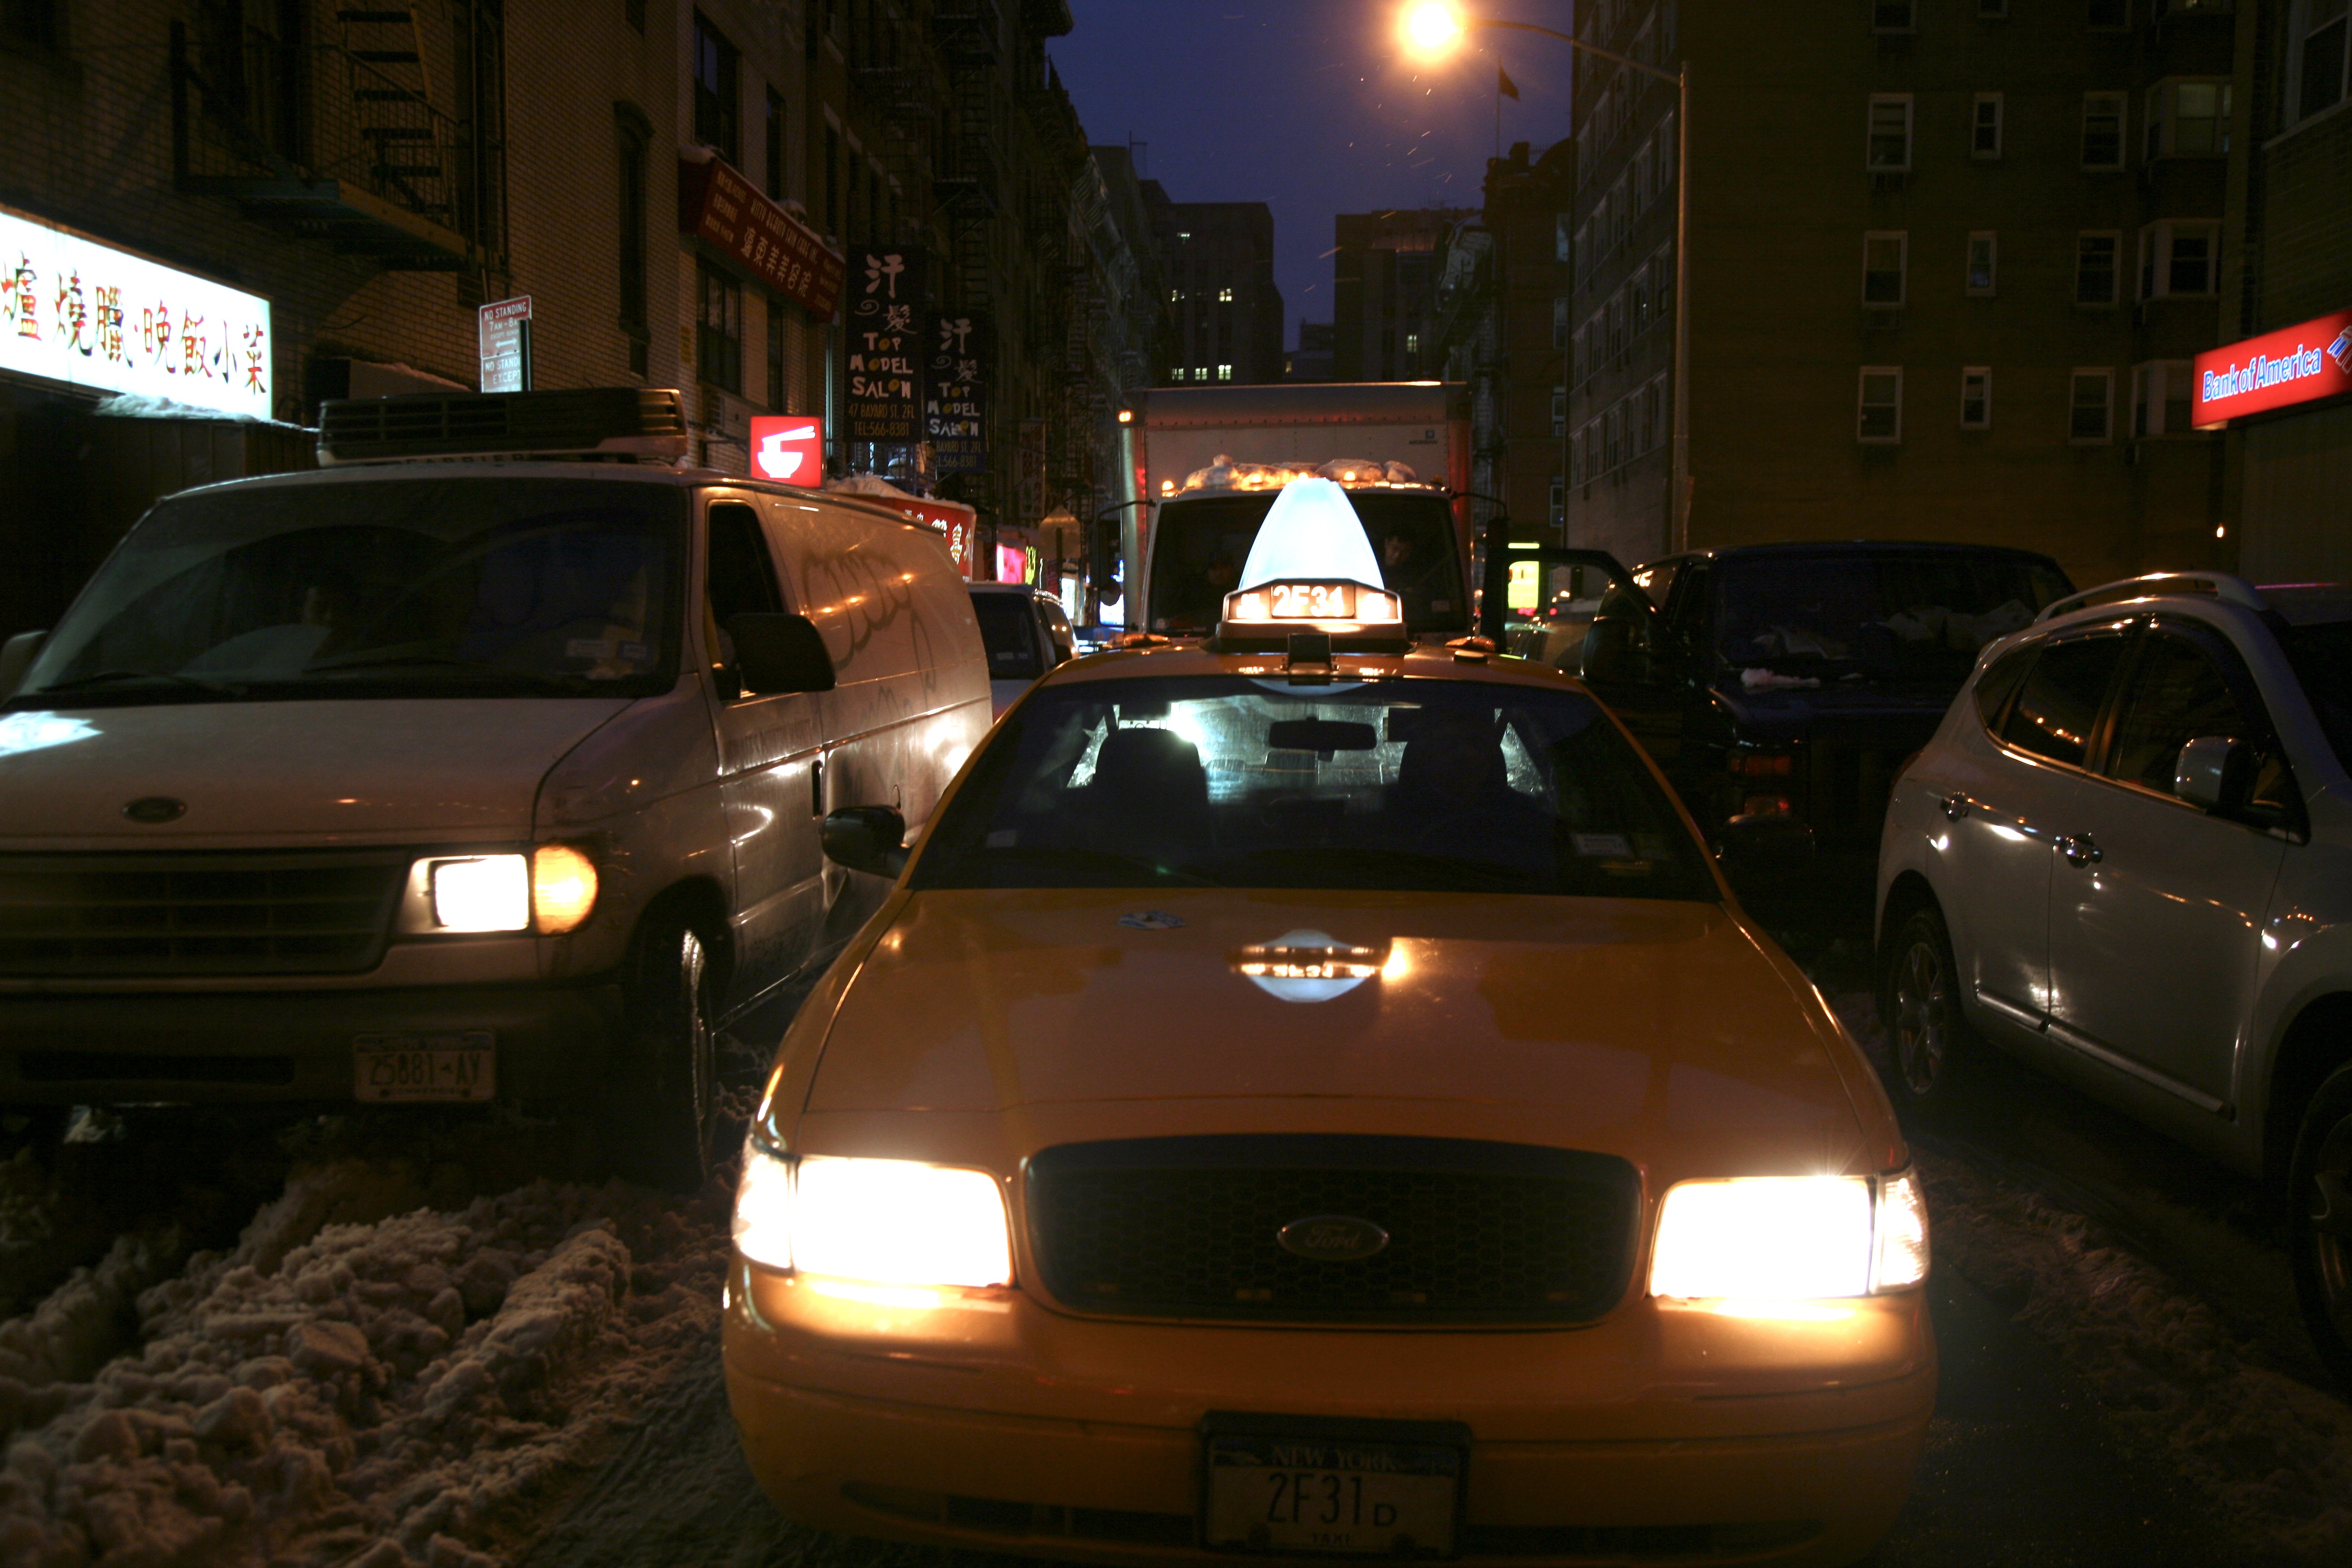
traffic, car, driving, manhattan, taxi, vehicle, nyc, public transport, newyork, newyorkcity, ny, police, chinatown, police car, automobile make